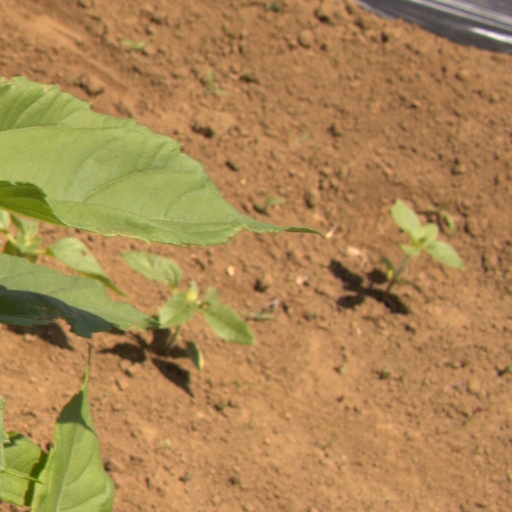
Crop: Jerusalem artichoke